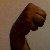
The image shows a hand gesture representing the letter 'M' in Indian Sign Language.